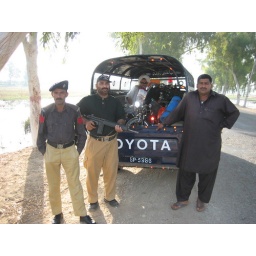
Forbidding us to cycle on this road and putting our bikes in their truck